Harald Hansen (businessman)

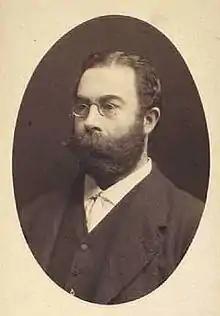

Harald Andreas Hansen (24 March 1835 – 10 December 1902) was a Danish businessman and politician.